Dopamine transporter deficiency syndrome

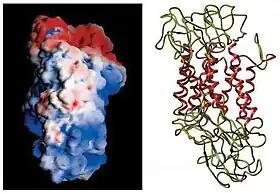
The dopamine transporter protein, pictured here, is mutated in DTDS patients.

DTDS is caused by mutations in the SLC6A3 gene, which codes for the dopamine transporter protein DAT. In contrast to various mutations that up-regulate DAT activity, which is implicated in clinical depression, this mutation results in DAT down-regulation and, consequently, DTDS. Known DTDS-related SLC6A3 mutations include: